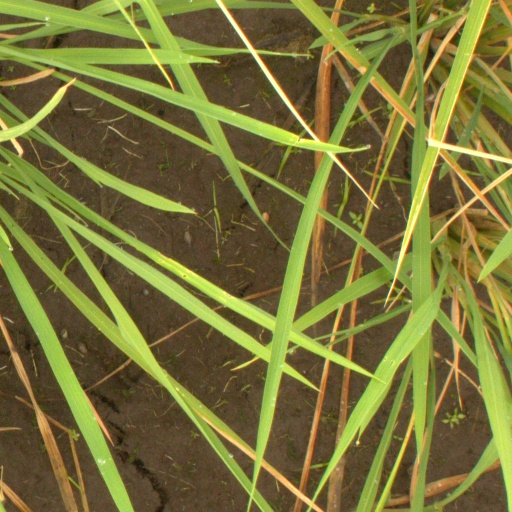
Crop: rice